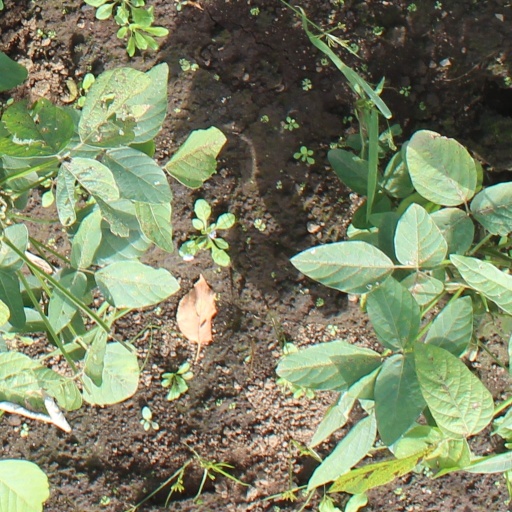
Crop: soybean